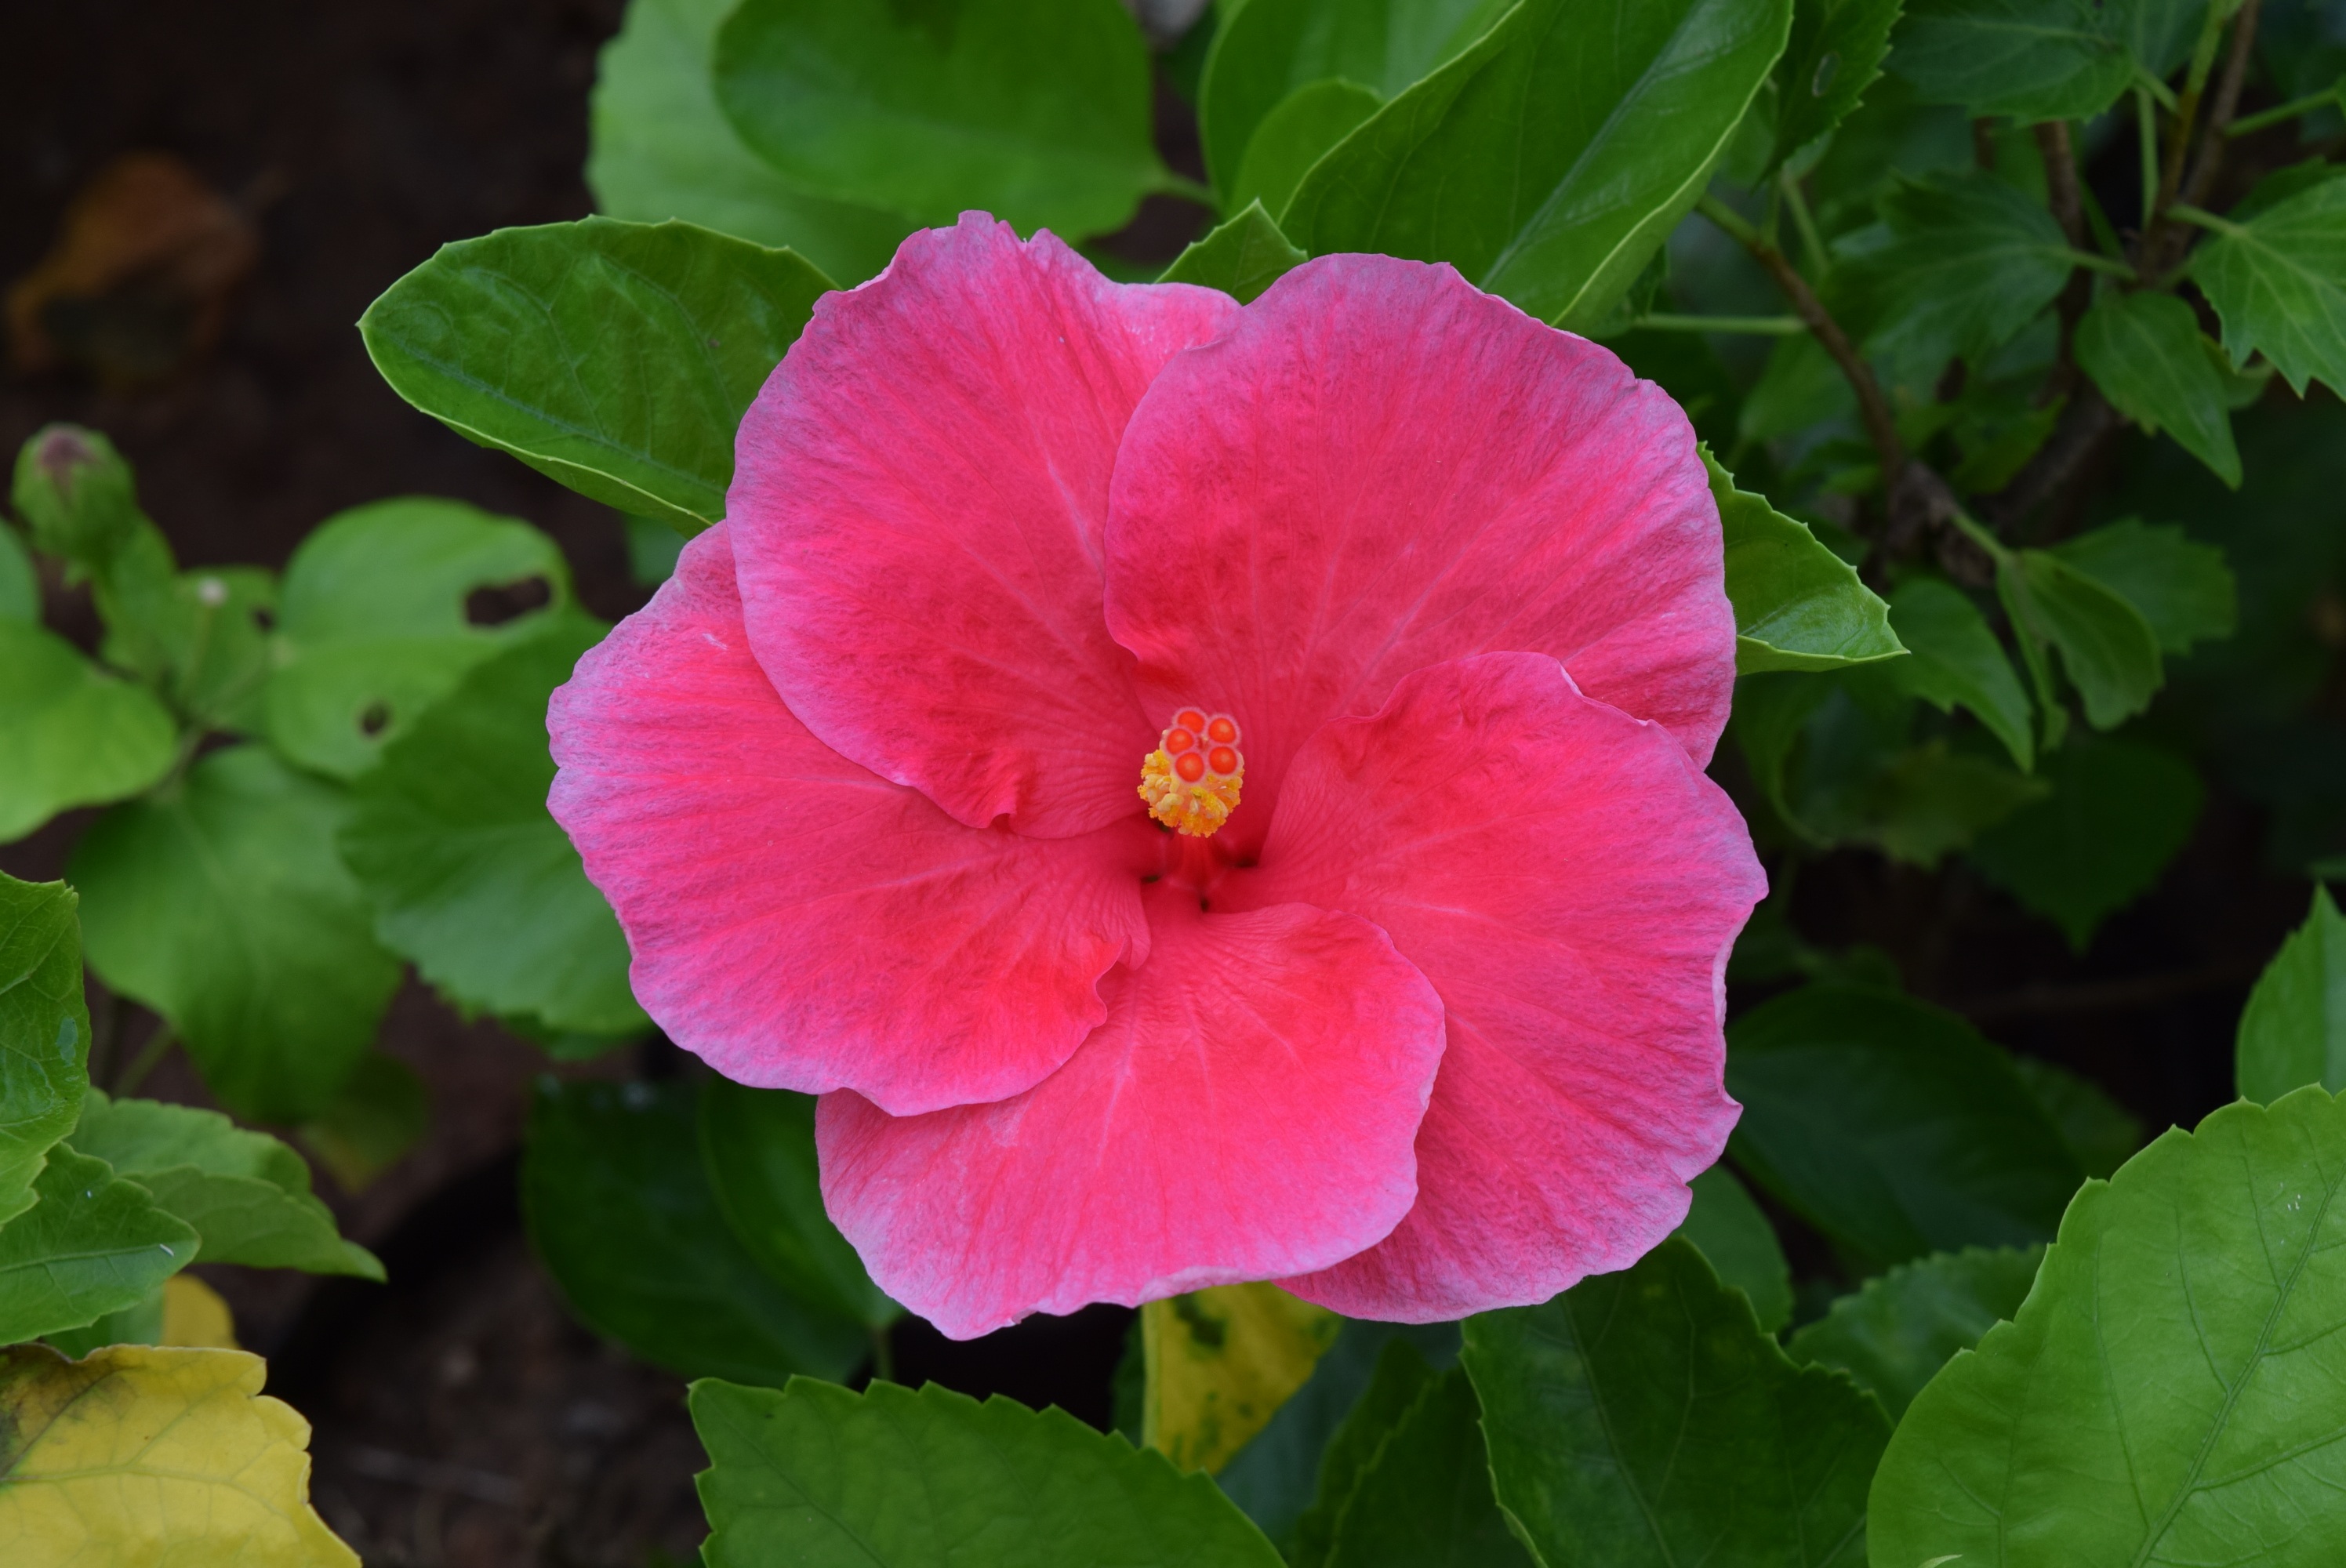
plant, flower, petal, botany, flora, shrub, magenta, hibiscus, flowering plant, chinese hibiscus, hibiscus rosa sinensis, annual plant, land plant